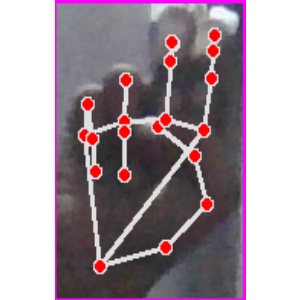
अक्षर: ह